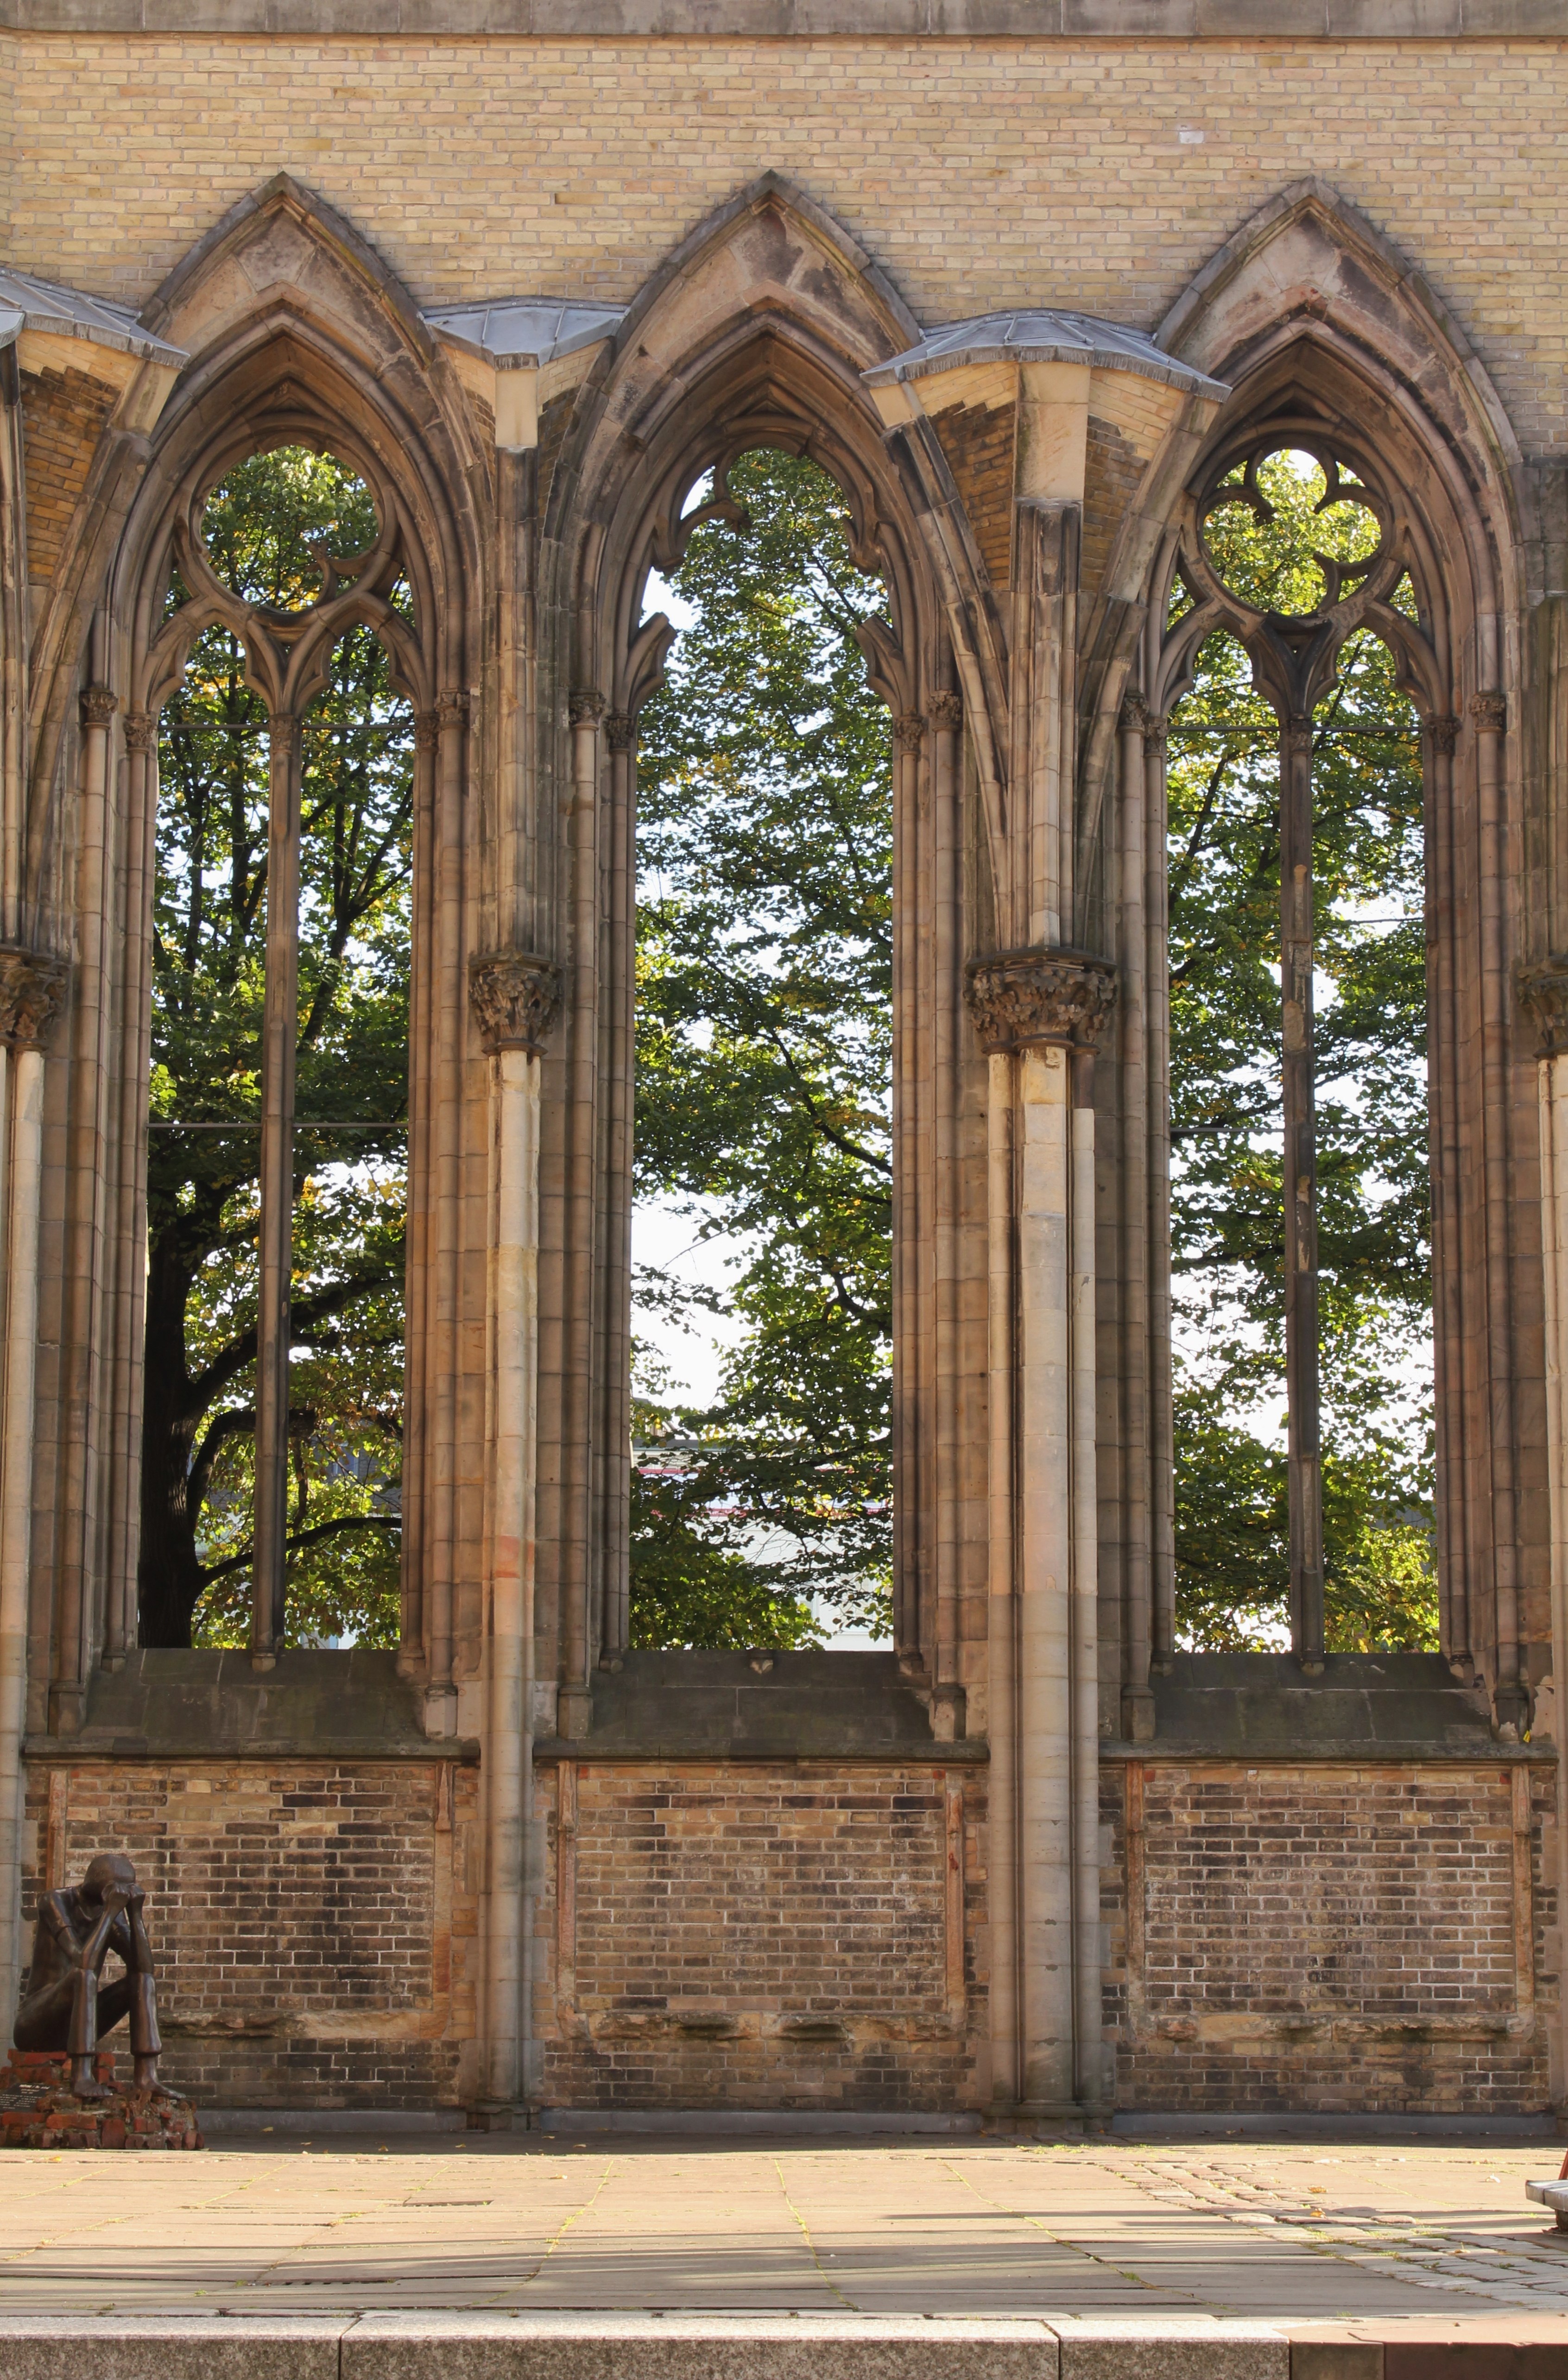
architecture, structure, wood, window, view, arch, column, facade, chapel, gate, door, monastery, symmetry, estate, church window, by looking